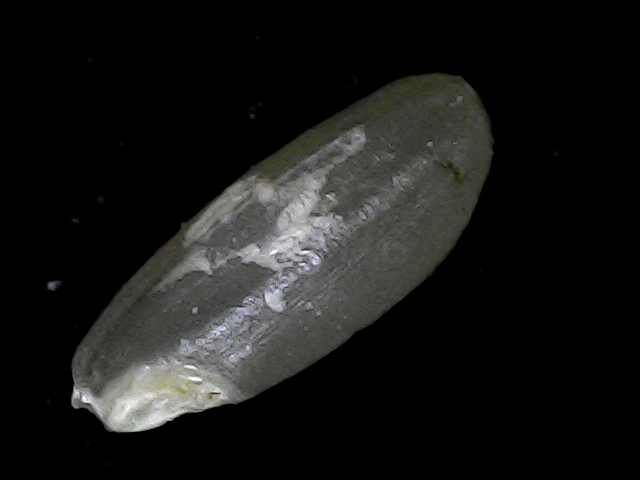
Rice variety: BD79